Sunshine pop

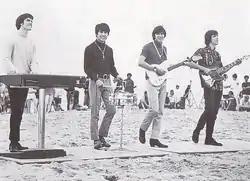
"Sunshine pop" was coined in the 1990s for a strain of 1960s pop acts, many with names referencing fruits, colors, or "cosmic" concepts, such as the Yellow Balloon (pictured) and the 5th Dimension

Sunshine pop music—originally categorized as soft rock and soft pop—mainly encompasses sound-alikes of the Beach Boys, the Mamas & the Papas, and the 5th Dimension. The term was coined retrospectively—akin to other genre labels such as freakbeat, northern soul, and garage punk—in reference to the regularly sundrenched climate of California and gained traction among music historians and collectors long after the 1960s. Author Kingsley Abbott credited "Record Collector" editor Peter Doggett with originating the term in a September 1997 article feature, though the phrase "LA-style sunshine pop" had previously appeared in Vernon Joynson's 1993 book "Fuzz, Acid and Flowers".